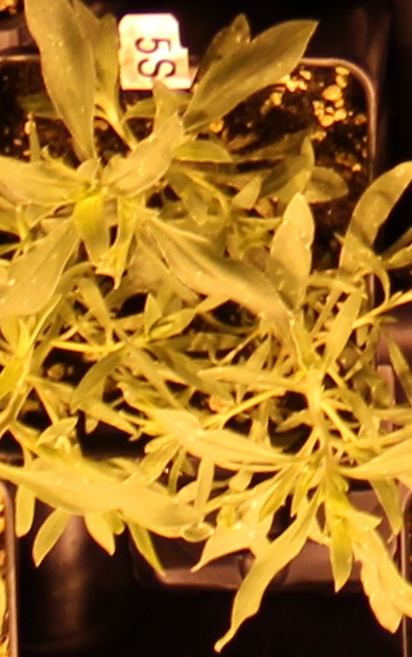
Label: Kochia